Pashtuns

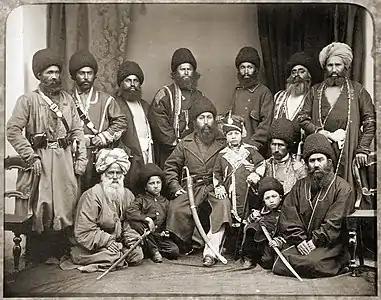

Their modern past stretches back to the Delhi Sultanate (Khalji and Lodi dynasty), the Hotak dynasty and the Durrani Empire. The Hotak rulers rebelled against the Safavids and seized control over much of Persia from 1722 to 1729. This was followed by the conquests of Ahmad Shah Durrani who was a former high-ranking military commander under Nader Shah and founder of the Durrani Empire, which covered most of what is now Afghanistan, Pakistan, Kashmir, Indian Punjab, as well as the Kohistan and Khorasan provinces of Iran. After the decline of the Durrani dynasty in the first half of the 19th century under Shuja Shah Durrani, the Barakzai dynasty took control of the empire. Specifically, the Mohamedzais held Afghanistan's monarchy from around 1826 to the end of Zahir Shah's reign in 1973.